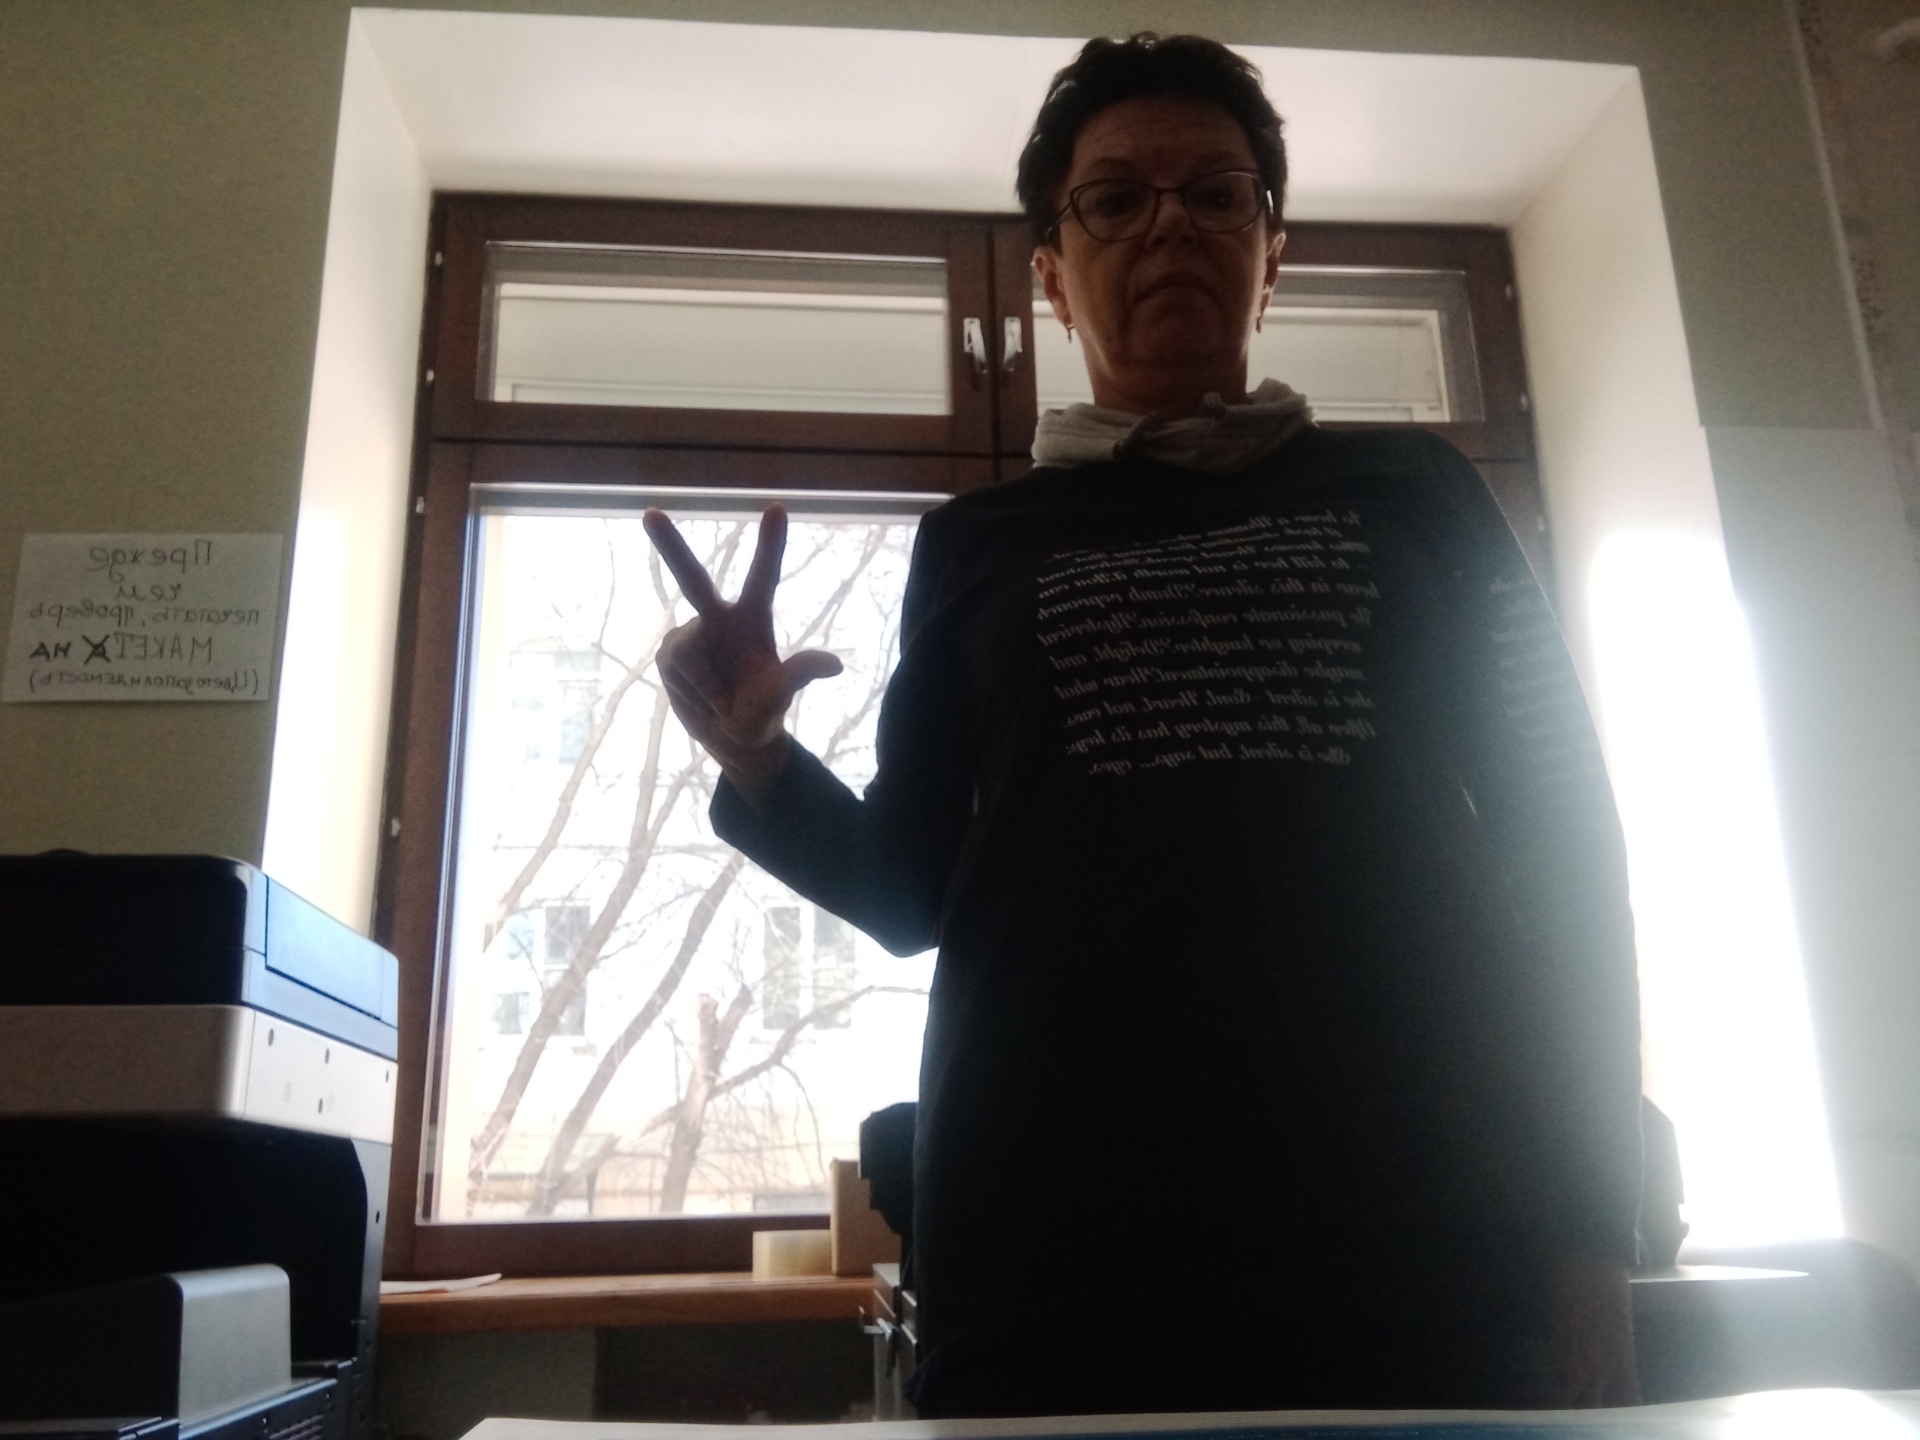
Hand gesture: three2